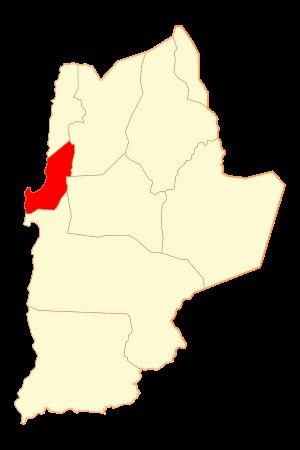
Mejillones est une ville et une commune du Chili de la province d'Antofagasta, elle-même située dans la région d'Antofagasta. En 2012, sa population s'élevait à 9 752 habitants.